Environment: real
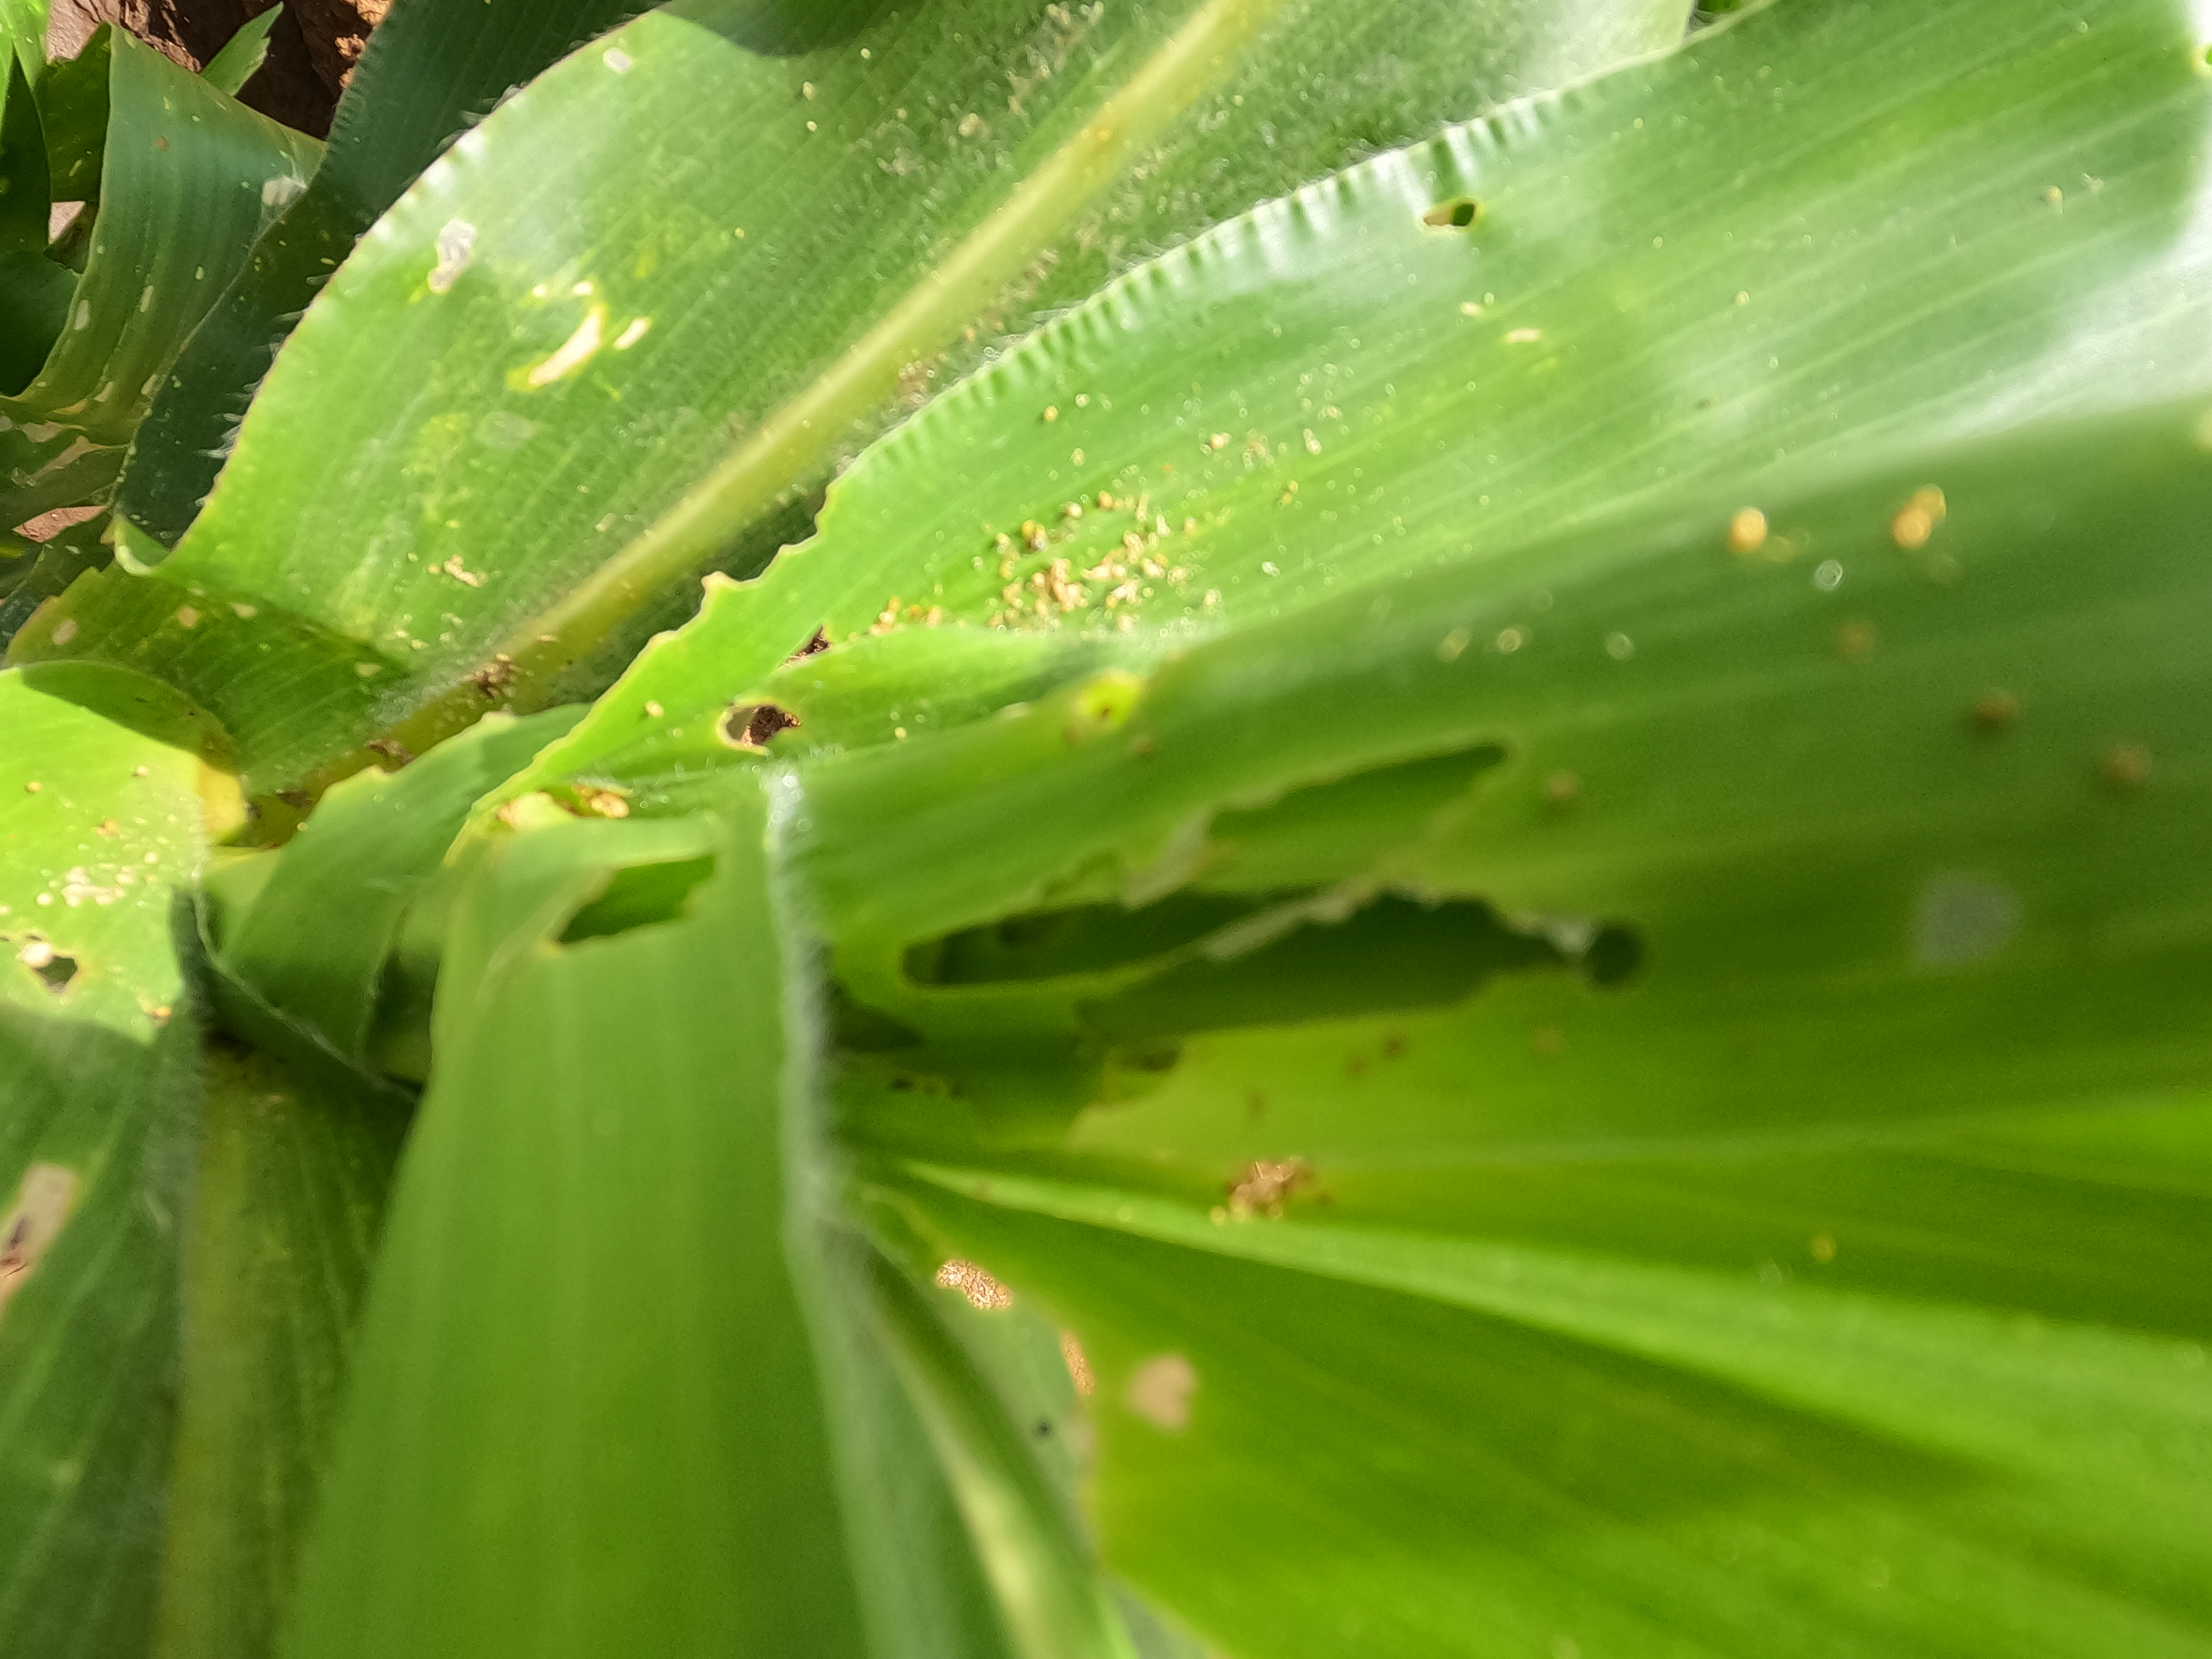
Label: fall_armyworm